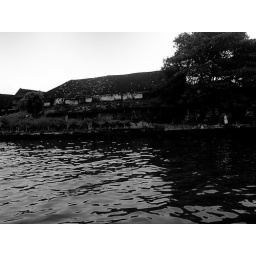
water side houses . . . in kochi